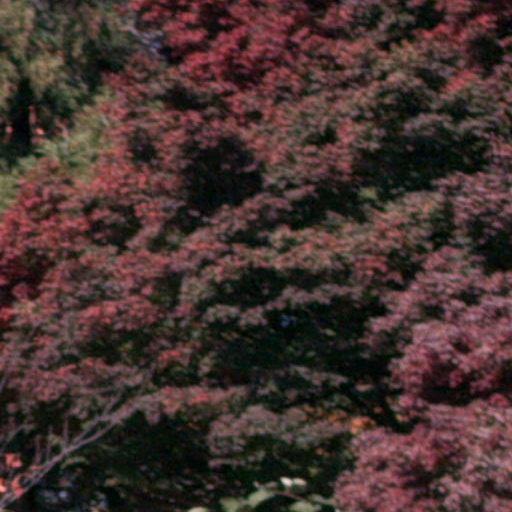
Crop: cassava